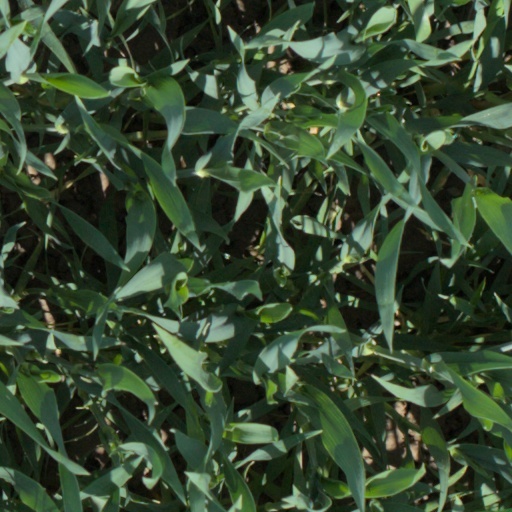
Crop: wheat